Remsen Cemetery

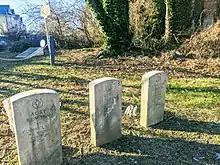
Remsen Cemetery VA Gravestones

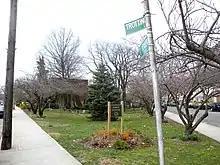
Looking north from Trotting Course Lane and Alderton Street

In the early 20th century, commemorative military gravestones were placed there by the Veterans Administration in honor of two Remsen family members. Memorials were also placed in honor of two brothers who also served in the Revolutionary War: Aurt Remsen (1741–1819, Lieutenant, Cooper's Regiment, New York Militia) and Garrett (Luke) Remsen, (1749–1839, Captain, Queen's Company Militia). A memorial to community members who fought in World War I was also installed in the cemetery. A guidebook in 1923 described the cemetery as having only a few headstones, including that of colonel Jeromus. The Remsen residence was demolished in 1925, and residential developments were built on the surrounding land. However, the cemetery remained undeveloped, as no one came forward to claim ownership. At the time, the last recorded land deed had taken place in 1806, and taxes had not been paid on the land since 1897.